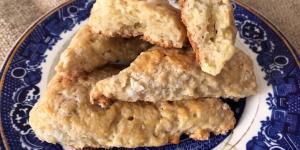
scones de naranja